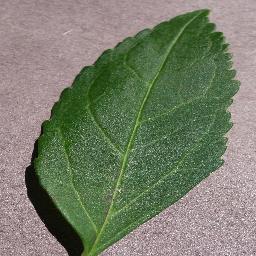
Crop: cherry
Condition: (including_sour)_healthy